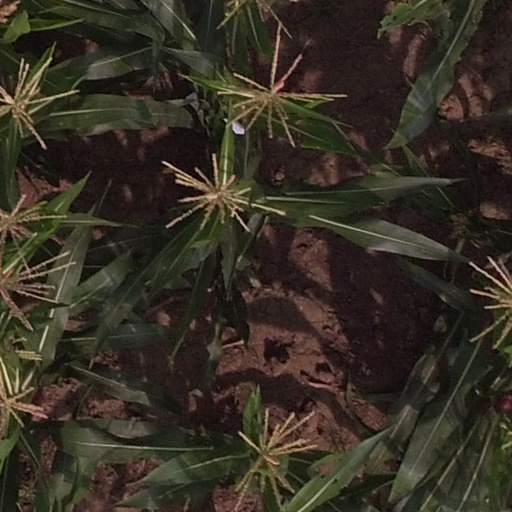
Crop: maize; corn